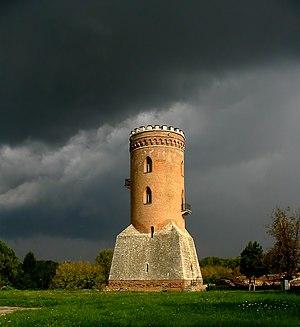
Tour de Chindia à Târgovişte, en Roumanie, construite par Vlad III l'Empaleur au XVe siècle. La tour fait 27 mètres de haut et 9 mètres de diamètre. La tour est aujourd'hui un monument historique et abrite une collection de d'objets, de documents et d'armes appartenant au dirigeant de la Valachie. Română: Turnul Chindiei din Târgovişte, construit de către Vlad Ţepeş în secolul al XV-lea. Turnul măsoară 27 de metri în înălţime şi 9 metri în diametru, şi este un monument istoric ce găzduieşte acum o expoziţie de documente, arme şi obiecte care au aparţinut domnitorului Ţării Româneşti. Camera: Canon PowerShot A40 This is a photo of a historic monument in județul Dâmbovița, classified with number DB-II-m-A-17237.03
Târgoviște est le chef-lieu du județ de Dâmbovița, Roumanie, sur la rive droite de la Ialomița. Elle comptait 73 964 habitants en 2011.